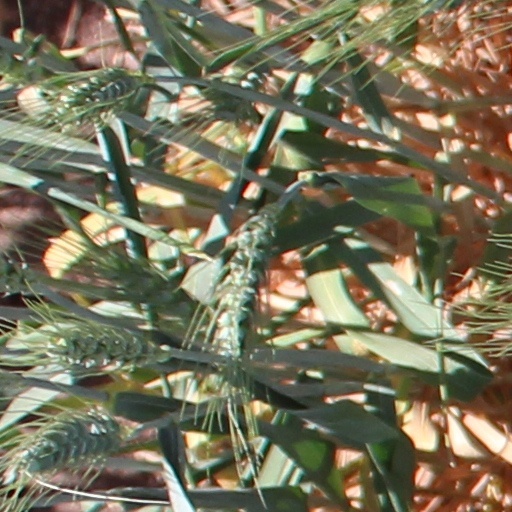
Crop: wheat